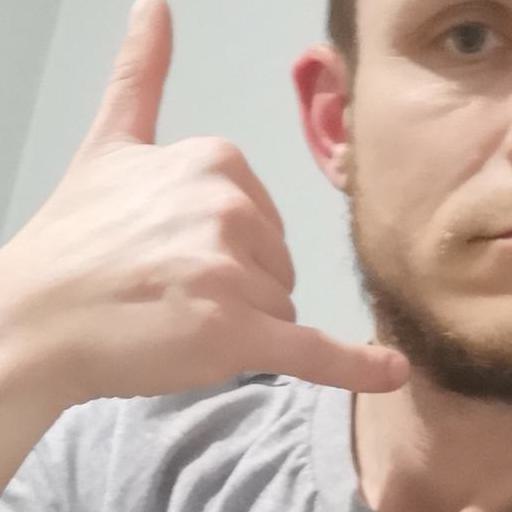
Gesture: call